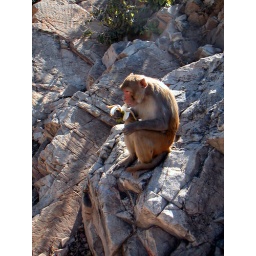
A monkey eating breakfast near Sun Temple in Jaipur, India.